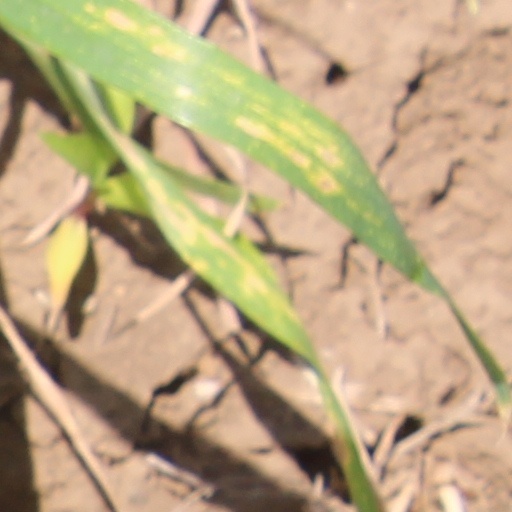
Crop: wheat